Edmontosaurus

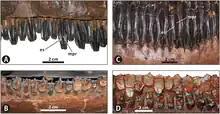
Dentition close-ups of "E. regalis" (specimen CMN 2289)

Teeth were present only in the maxillae (upper cheeks) and dentaries (main bone of the lower jaw). The teeth were continually replaced, taking about half a year to form. They were composed of six types of tissues, rivaling the complexity of mammal teeth. They grew in columns, with an observed maximum of six in each, and the number of columns varied based on the animal's size. Known column counts for the two species are: 51 to 53 columns per maxilla and 48 to 49 per dentary (teeth of the upper jaw being slightly narrower than those in the lower jaw) for "E. regalis"; and 52 columns per maxilla and 44 per dentary for "E. annectens" (an "E. saskatchewanensis" specimen).